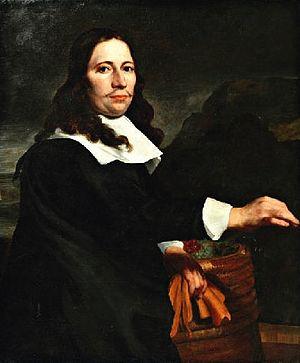
L'histoire de l'Afrique du Sud est très riche et très complexe du fait de la juxtaposition de peuples et de cultures différentes qui se succèdent et se côtoient depuis la Préhistoire. Les Bochimans y sont présents depuis au moins 25 000 ans et les Bantous, depuis au moins 1 500 ans. Les deux peuples auraient généralement cohabité paisiblement. L'histoire écrite débute avec l'arrivée des Européens, en commençant par les Portugais qui décident de ne pas coloniser la région, laissant la place aux Néerlandais. Les Britanniques contestent leur prééminence vers la fin du xviiiᵉ siècle, ce qui mène à deux guerres. Le xxᵉ siècle est marqué par le système législatif séparatiste et ségrégationniste de l'apartheid puis par l'élection de Nelson Mandela, premier président noir d'Afrique du Sud, à la suite des premières élections nationales multiraciales au suffrage universel organisées dans le pays.
Simon van der Stel était un haut fonctionnaire néerlandais de la Compagnie néerlandaise des Indes orientales, qui fut d'abord commandeur de la ville du Cap puis le premier gouverneur de la colonie néerlandaise du Cap en Afrique du Sud. Il est considéré comme le fondateur de l'industrie viticole en Afrique du Sud.